Faustina the Younger

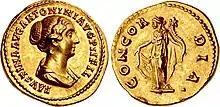
"Aureus" of Antoninus Pius, struck at the Rome mint, dated c. 147–152. Obv: Bust of Faustina the Younger. Rev: Goddess Concordia standing.

Not much has survived from the Roman sources regarding Faustina's life, but what is available does not give a good report. Cassius Dio and the unreliable "Historia Augusta" accuse Faustina of ordering deaths by poison and execution; she has also been accused of instigating the revolt of Avidius Cassius against her husband. The "Historia Augusta" mentions adultery with sailors, gladiators, and men of rank; however, Faustina and Aurelius seem to have been very close and mutually devoted.